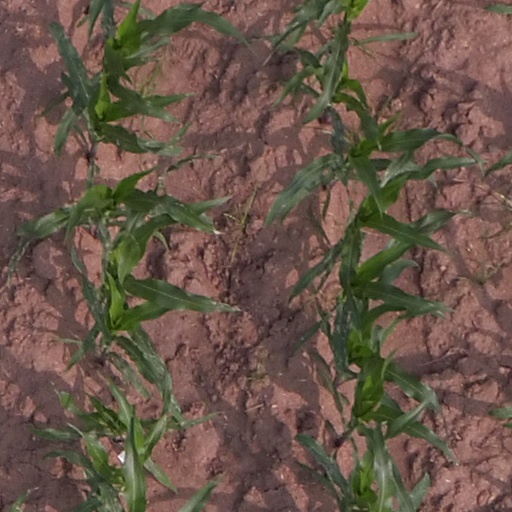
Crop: maize; corn